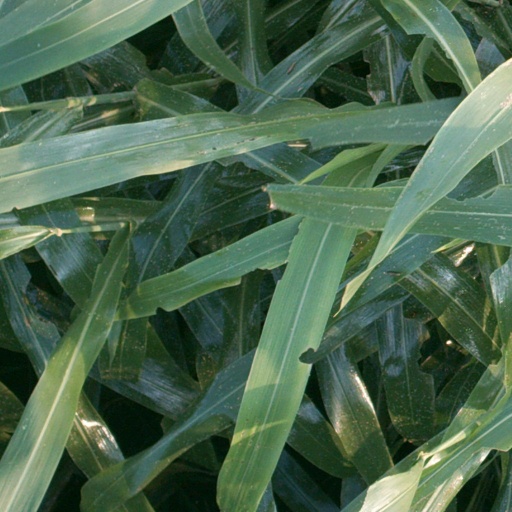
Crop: sorghum